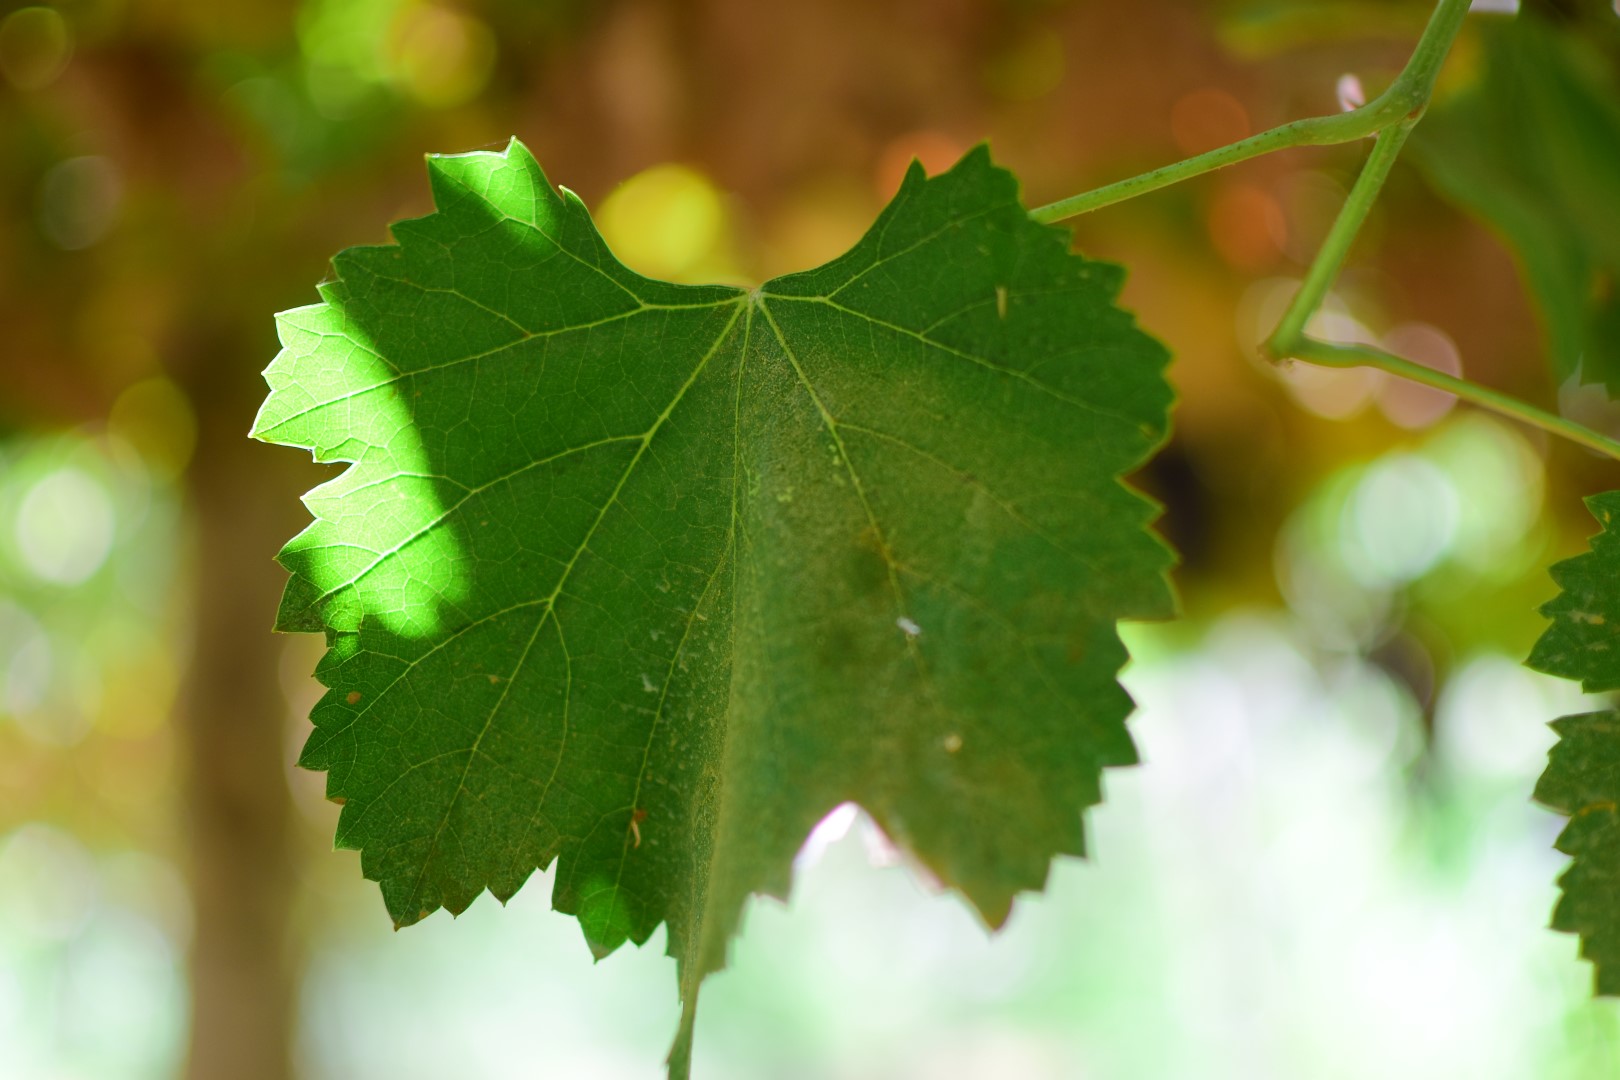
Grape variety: Frinsi